Barkby

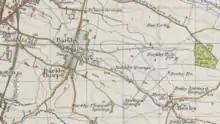
20th century map showing Barkby, Leicestershire

The 1086 Domesday Book records Barkby as "Barcheberie". The name Barkby itself has an Old Norse origin meaning "Barki's farm/settlement". Barkby Hall, home and seat of the Pochin family since 1604, is a grade II listed building situated next to St Mary's Church. The country house has three storeys and an eight-bay frontage, constructed in rendered brick 1810.